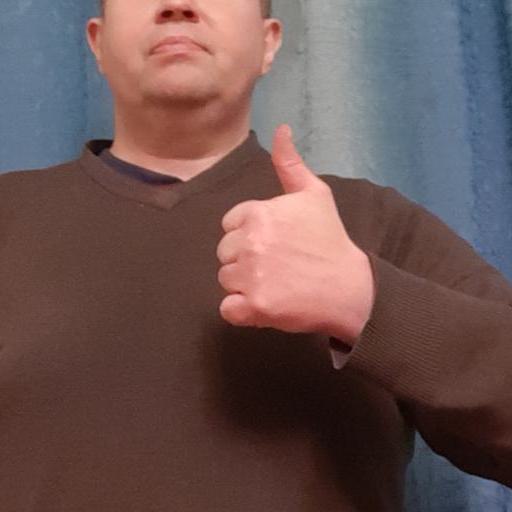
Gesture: like